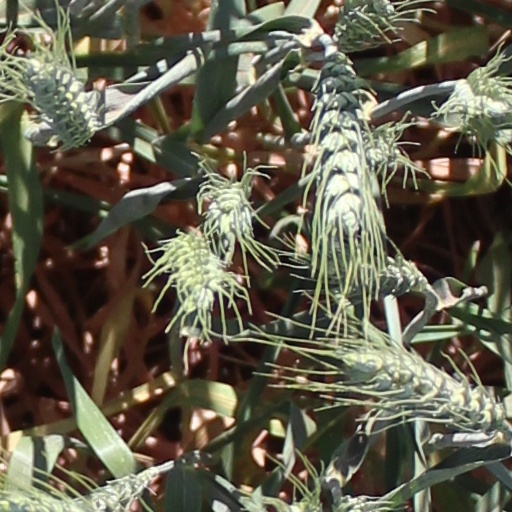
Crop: wheat